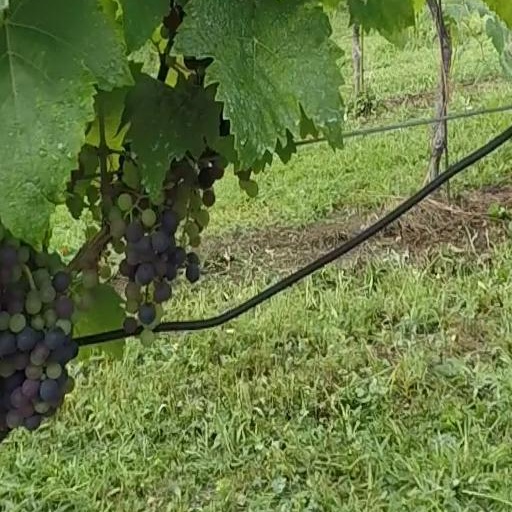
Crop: grape